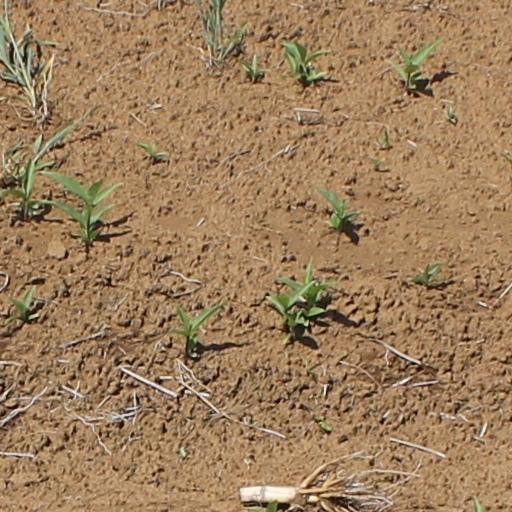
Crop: wheat